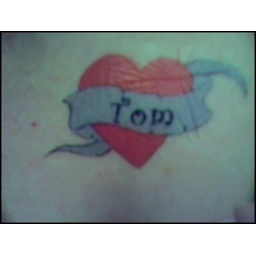
I made tattoos for everyone in the office with an inkjet paper I found on-line.